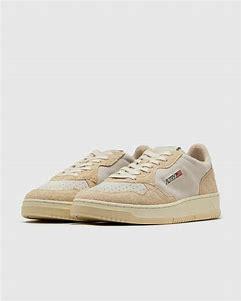
Brand: Autry
Model: Action Shoes Autry Action Medalist